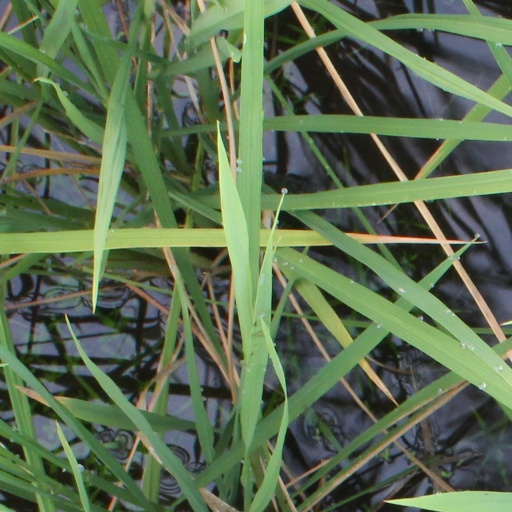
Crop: rice